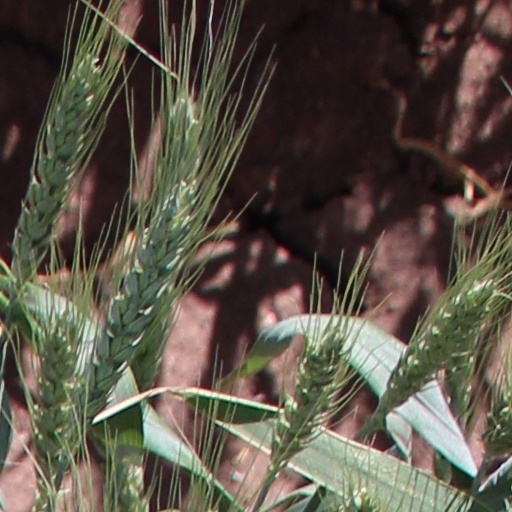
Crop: wheat